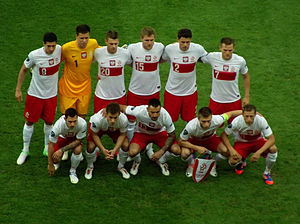
Polens fodboldlandshold / Historie
Polen - 2012
Polens fodboldlandshold er det nationale fodboldhold i Polen, og landsholdet bliver administreret af Polski Związek Piłki Nożnej. Holdet har deltaget syv gange i VM og to gange i EM, hvor det er blevet til 2 bronzemedaljer i VM i henholdsvis 1974 og 1982. Holdet her desuden vundet guld ved OL i 1972, der blev afholdt i München, foruden sølvmedaljer i henholdsvis OL i 1976 i Montreal og 1992 i Barcelona.